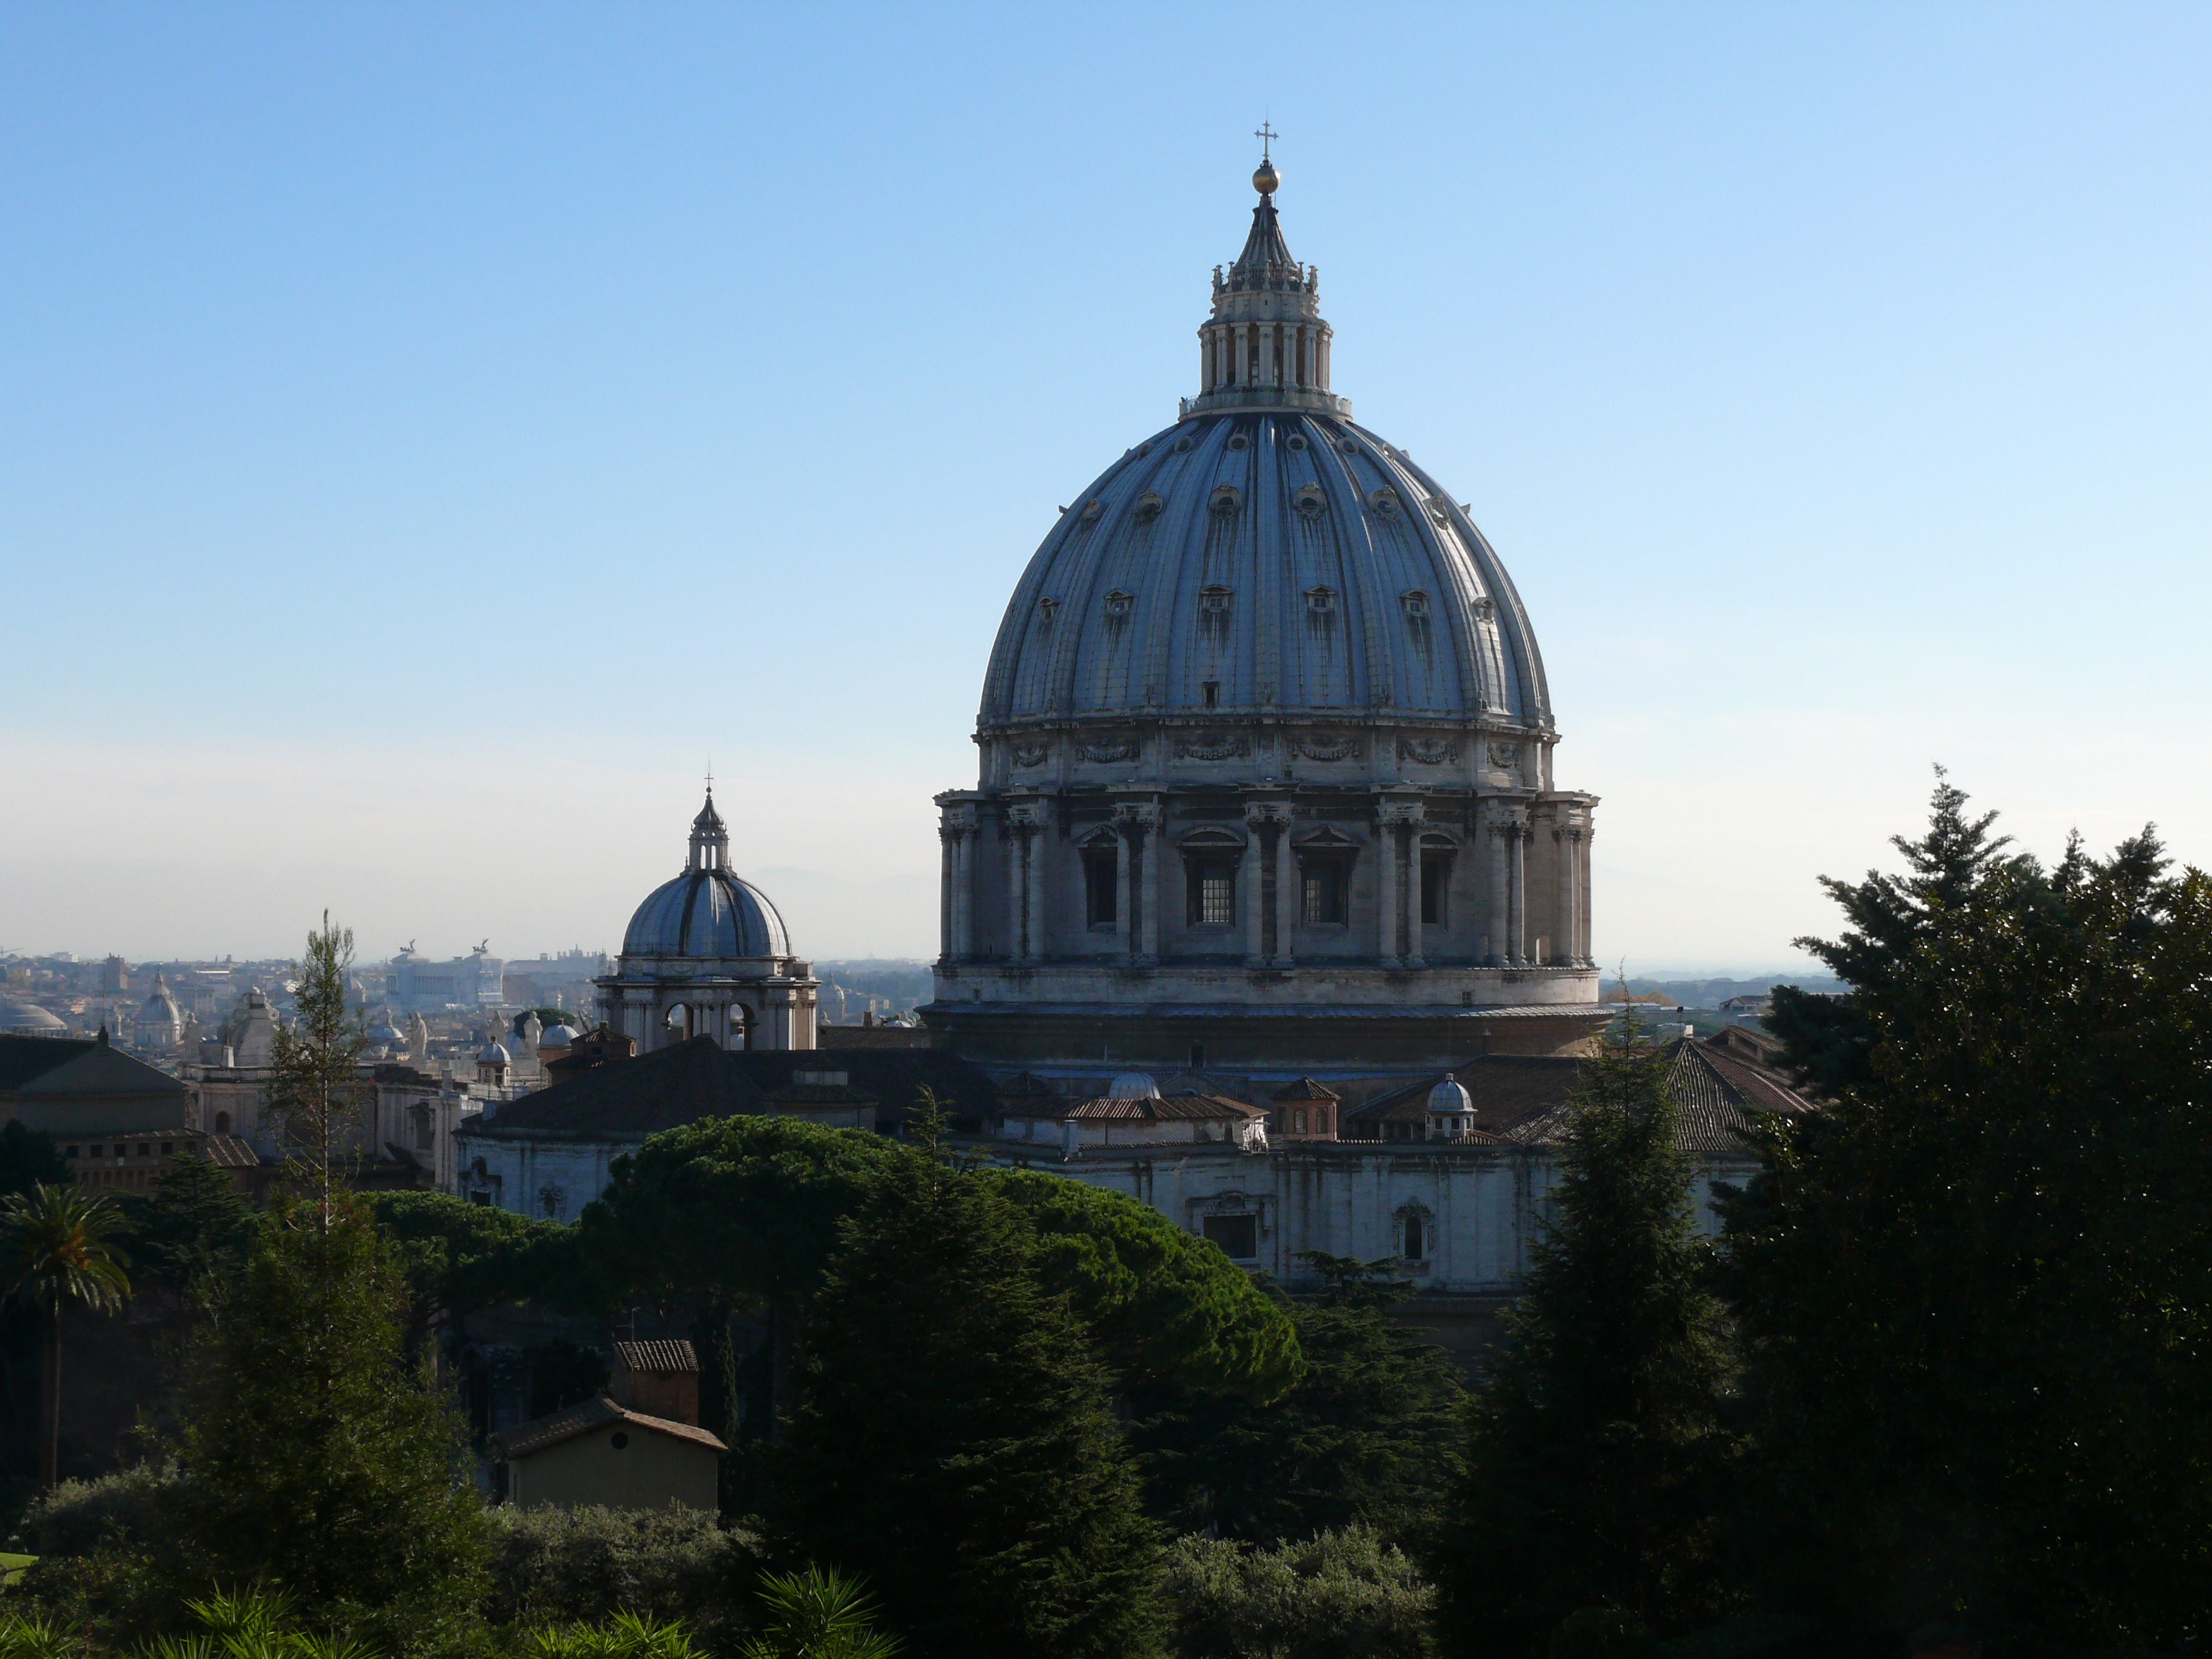
architecture, building, skylight, landmark, church, cathedral, place of worship, rome, dome, the basilica, the vatican, cathedral of st peter, the vault, the vatican gardens, vatican hill